Our Lady of Perpetual Exemption

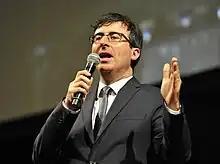
Oliver, "Megareverend and CEO" of the church, in 2014

On August 16, 2015, "Last Week Tonight with John Oliver" broadcast a segment about televangelism, the practice of using television broadcasts for Christian church services. In the segment, Oliver criticized televangelists like Kenneth Copeland and Robert Tilton for using donations from their programs to pay for private luxuries and pointed out that such donations were tax-exempt under the U.S. Internal Revenue Service's (IRS) regulations. The host opined that part of this was due to the IRS's lax requirements; he pointed out that only three churches were audited in 2013 and 2014. Oliver established Our Lady of Perpetual Exemption partly to demonstrate the lack of legal requirements to establish a tax-exempt religious organization and to illustrate the "disturbingly easy" process. The host explained that he was able to found the church due to "vague" legal restrictions. He chose his New York City studio for the church's official location, but registered the nonprofit organization in Texas. During the satirical infomercial segment of the episode, the comedian Rachel Dratch appeared as John Oliver's fictional wife Wanda Jo Oliver; she later reprised the role in episodes featuring spinoffs of the church and in "Last Week Tonight" 2019 segment about psychics. The "megachurch" used a toll-free phone number to permit callers to donate to the church, and said that all monetary donations would be redistributed to the charitable relief organization Doctors Without Borders upon the church's dissolution.